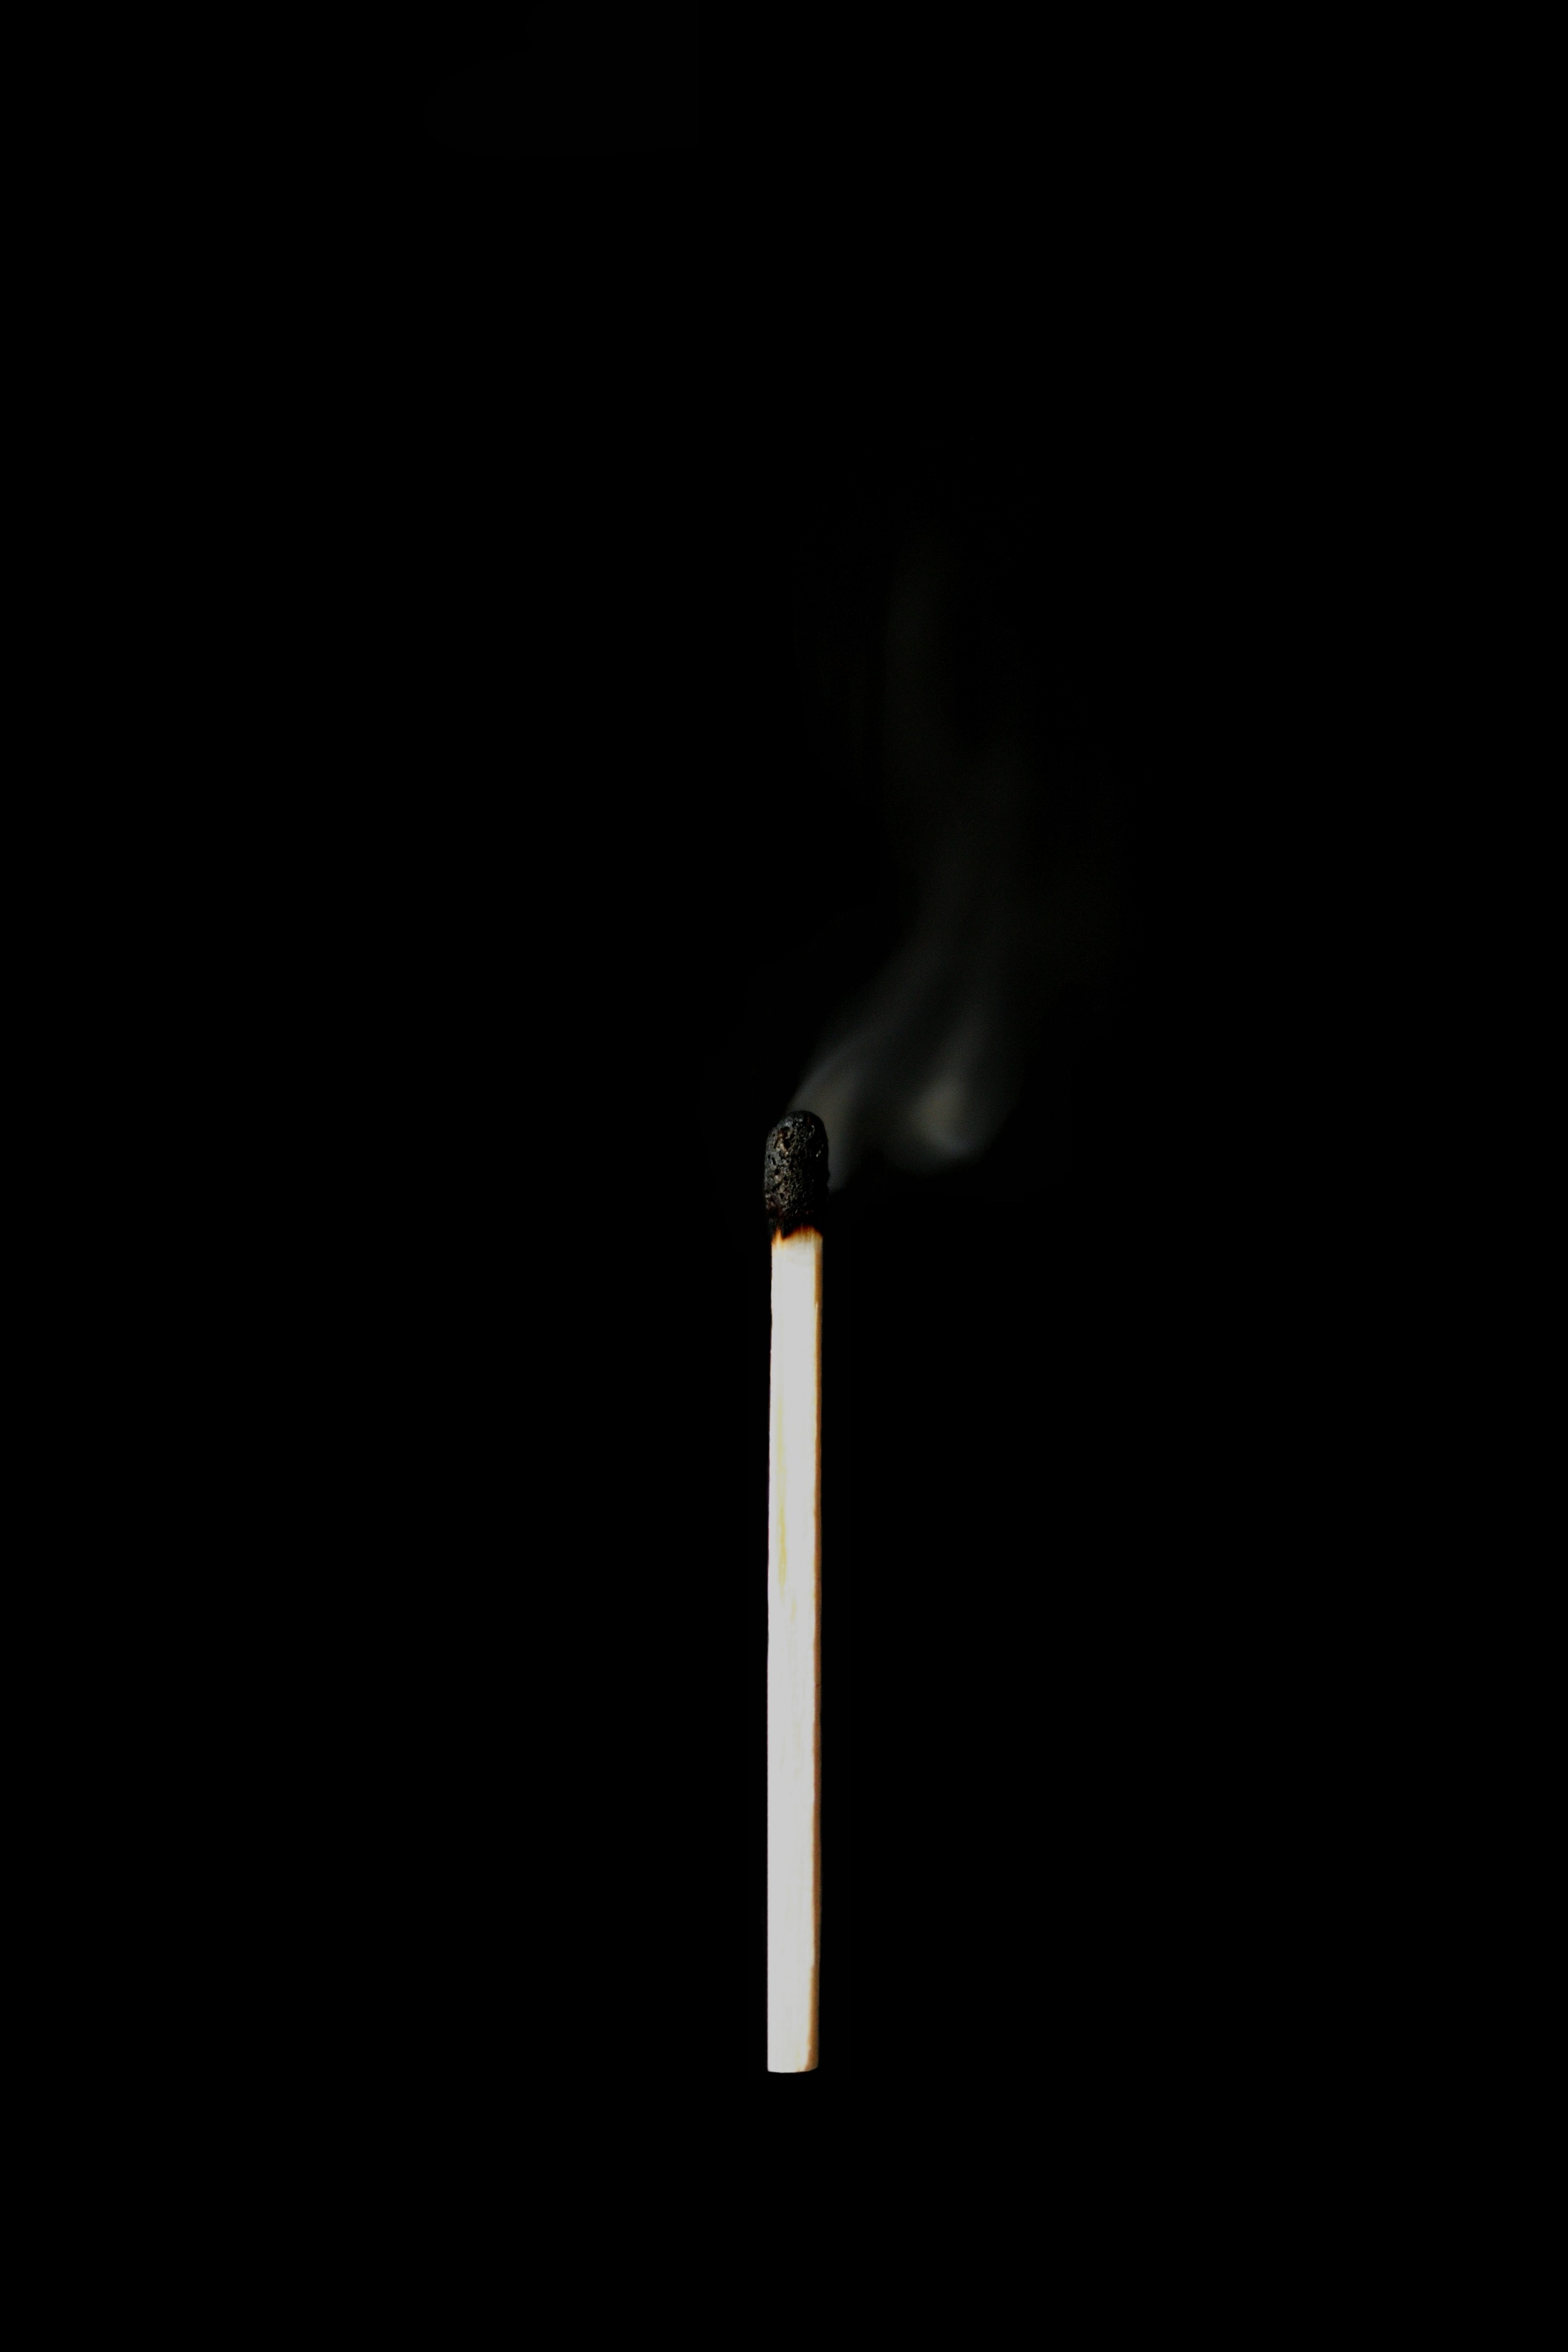
cold, light, wood, old, darkness, street light, black, ash, lighting, burn, lighter, free, light fixture, match, burned, sticks, matches, sulfur, used, off, consumes, assumed